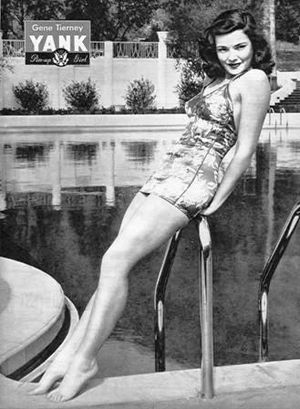
Gene Tierney / Biografi / Opvækst
Modelbillede af Gene Tierney fra 1944.
Gene Eliza Tierney var en amerikansk teater, - tv- og filmskuespiller. Hun blev nomineret til en Oscar for bedste kvindelige hovedrolle, for sin præstation i Lad himlen dømme. Senere i sin kariere skrev hun også en ærlig og afslørende selvbiografi med titlen Self Portrait.